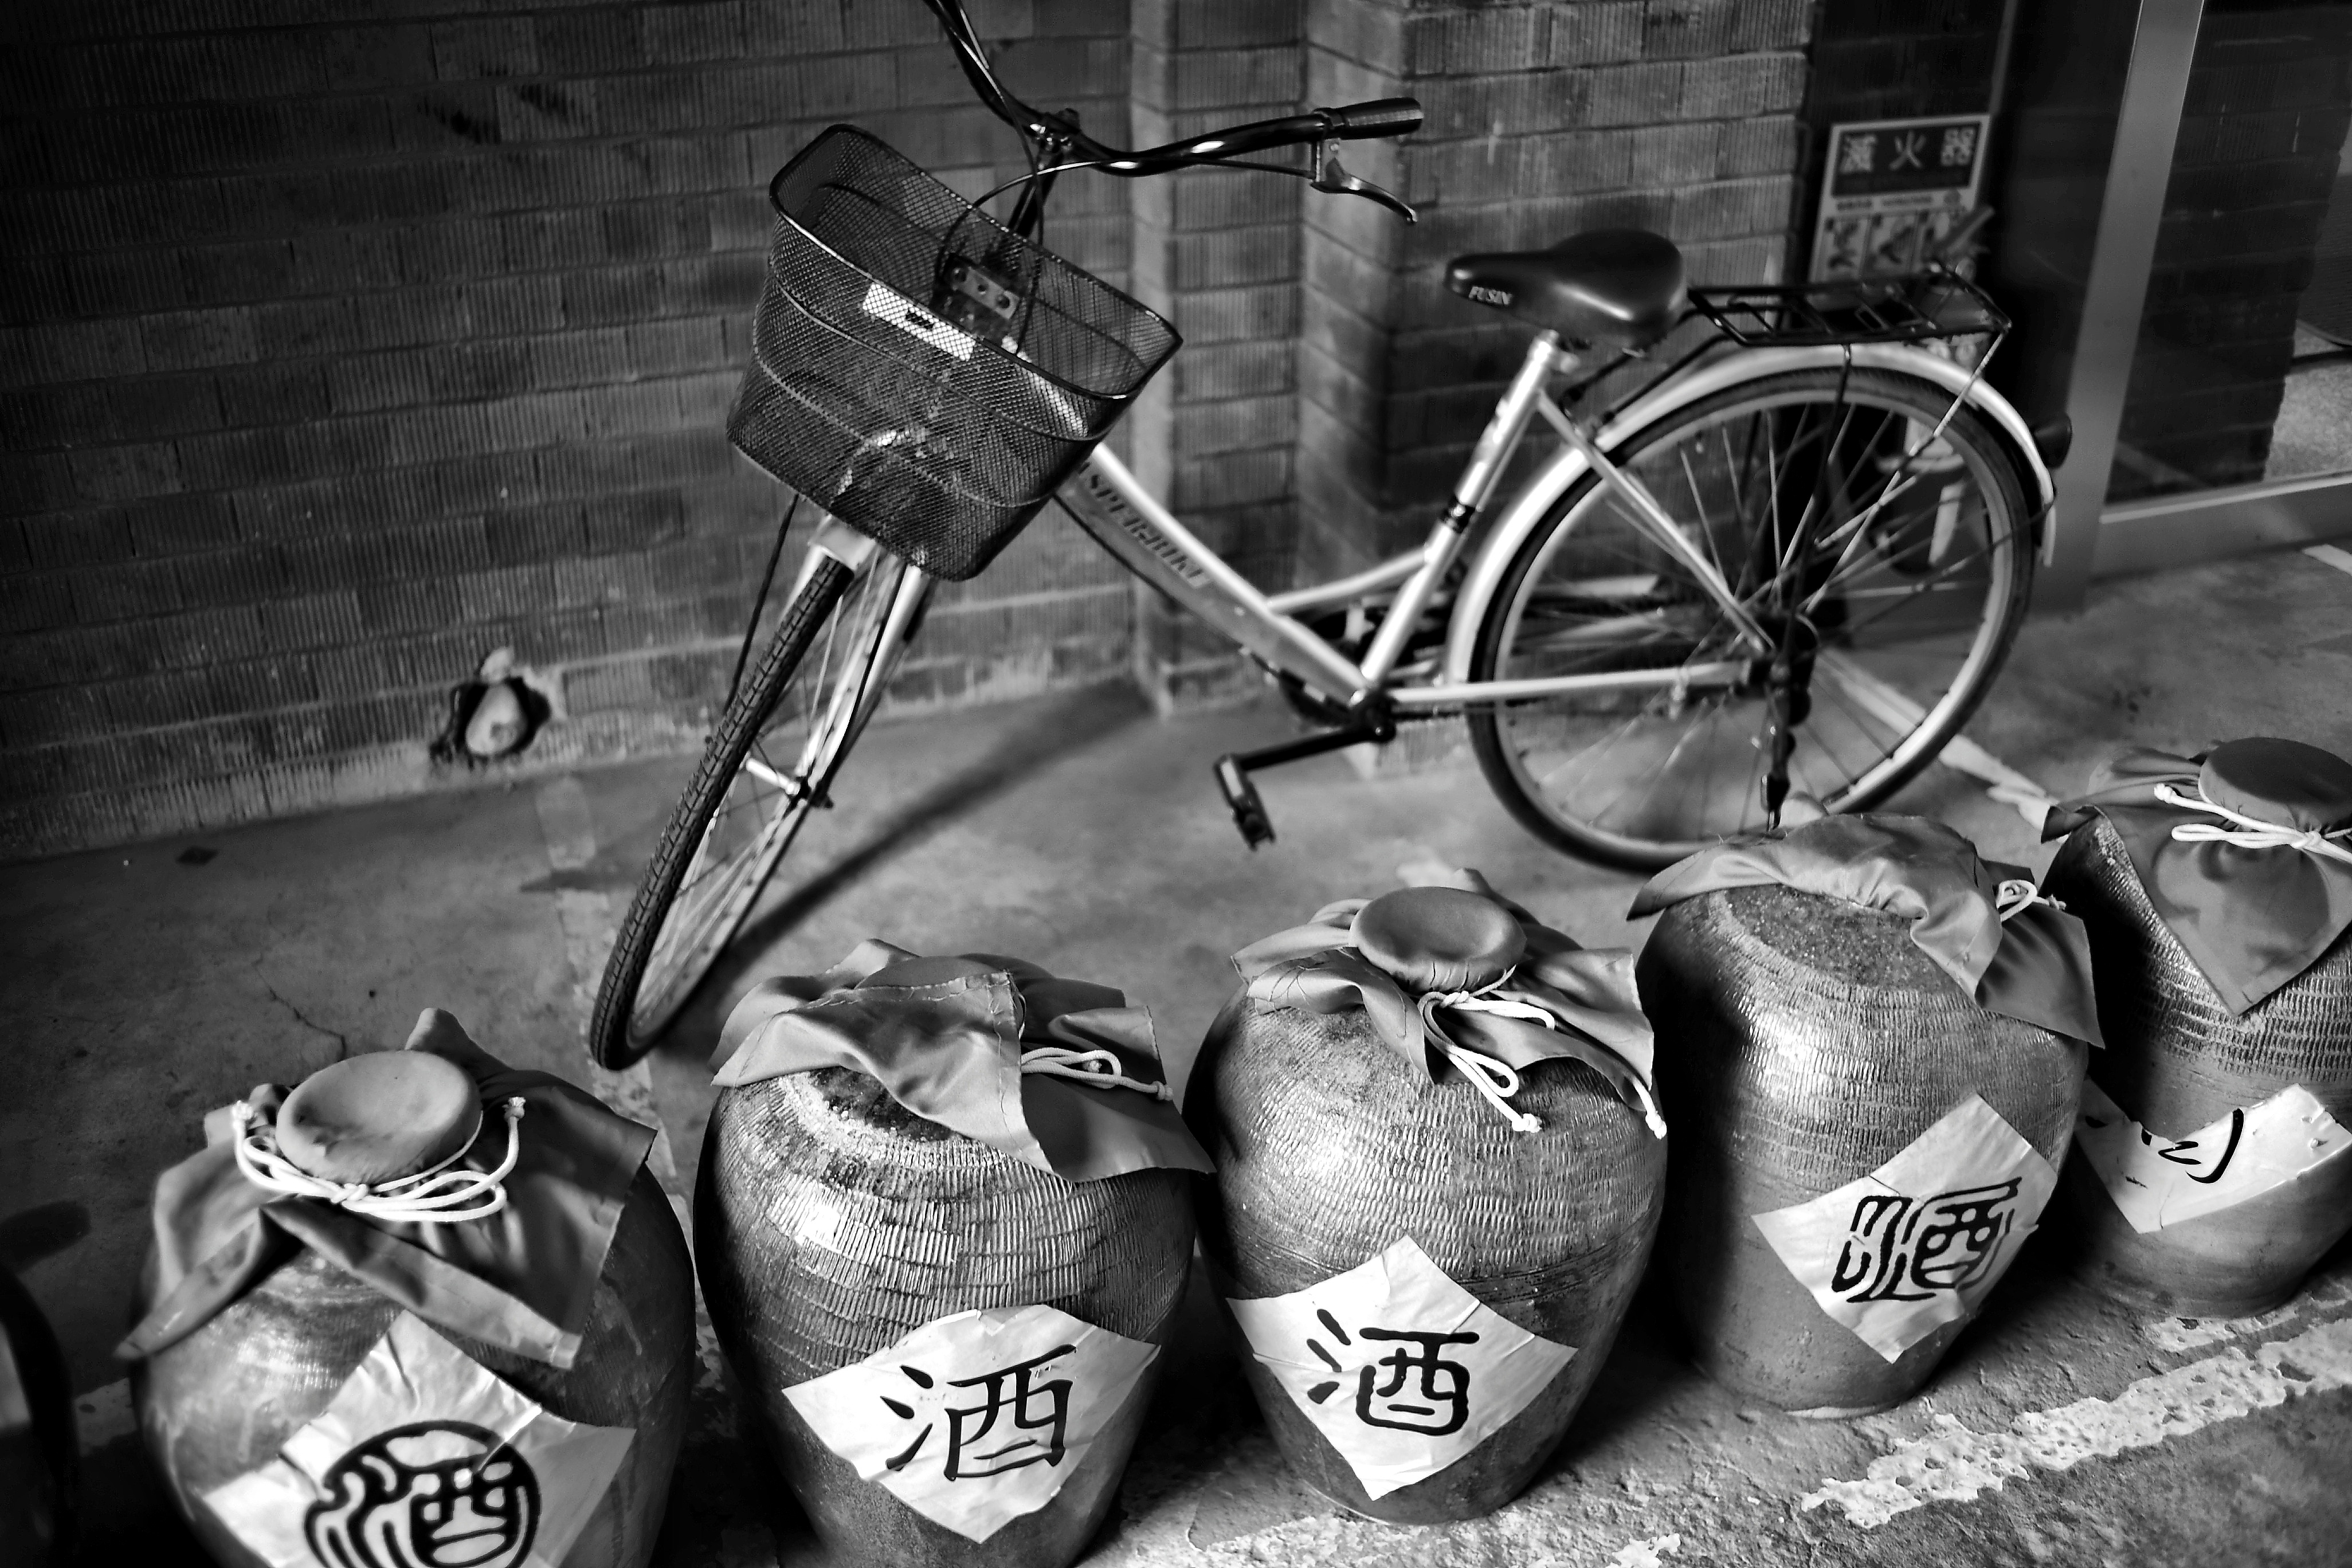
black and white, white, photography, bicycle, vehicle, black, monochrome, jars, footwear, photograph, still life photography, monochrome photography, film noir